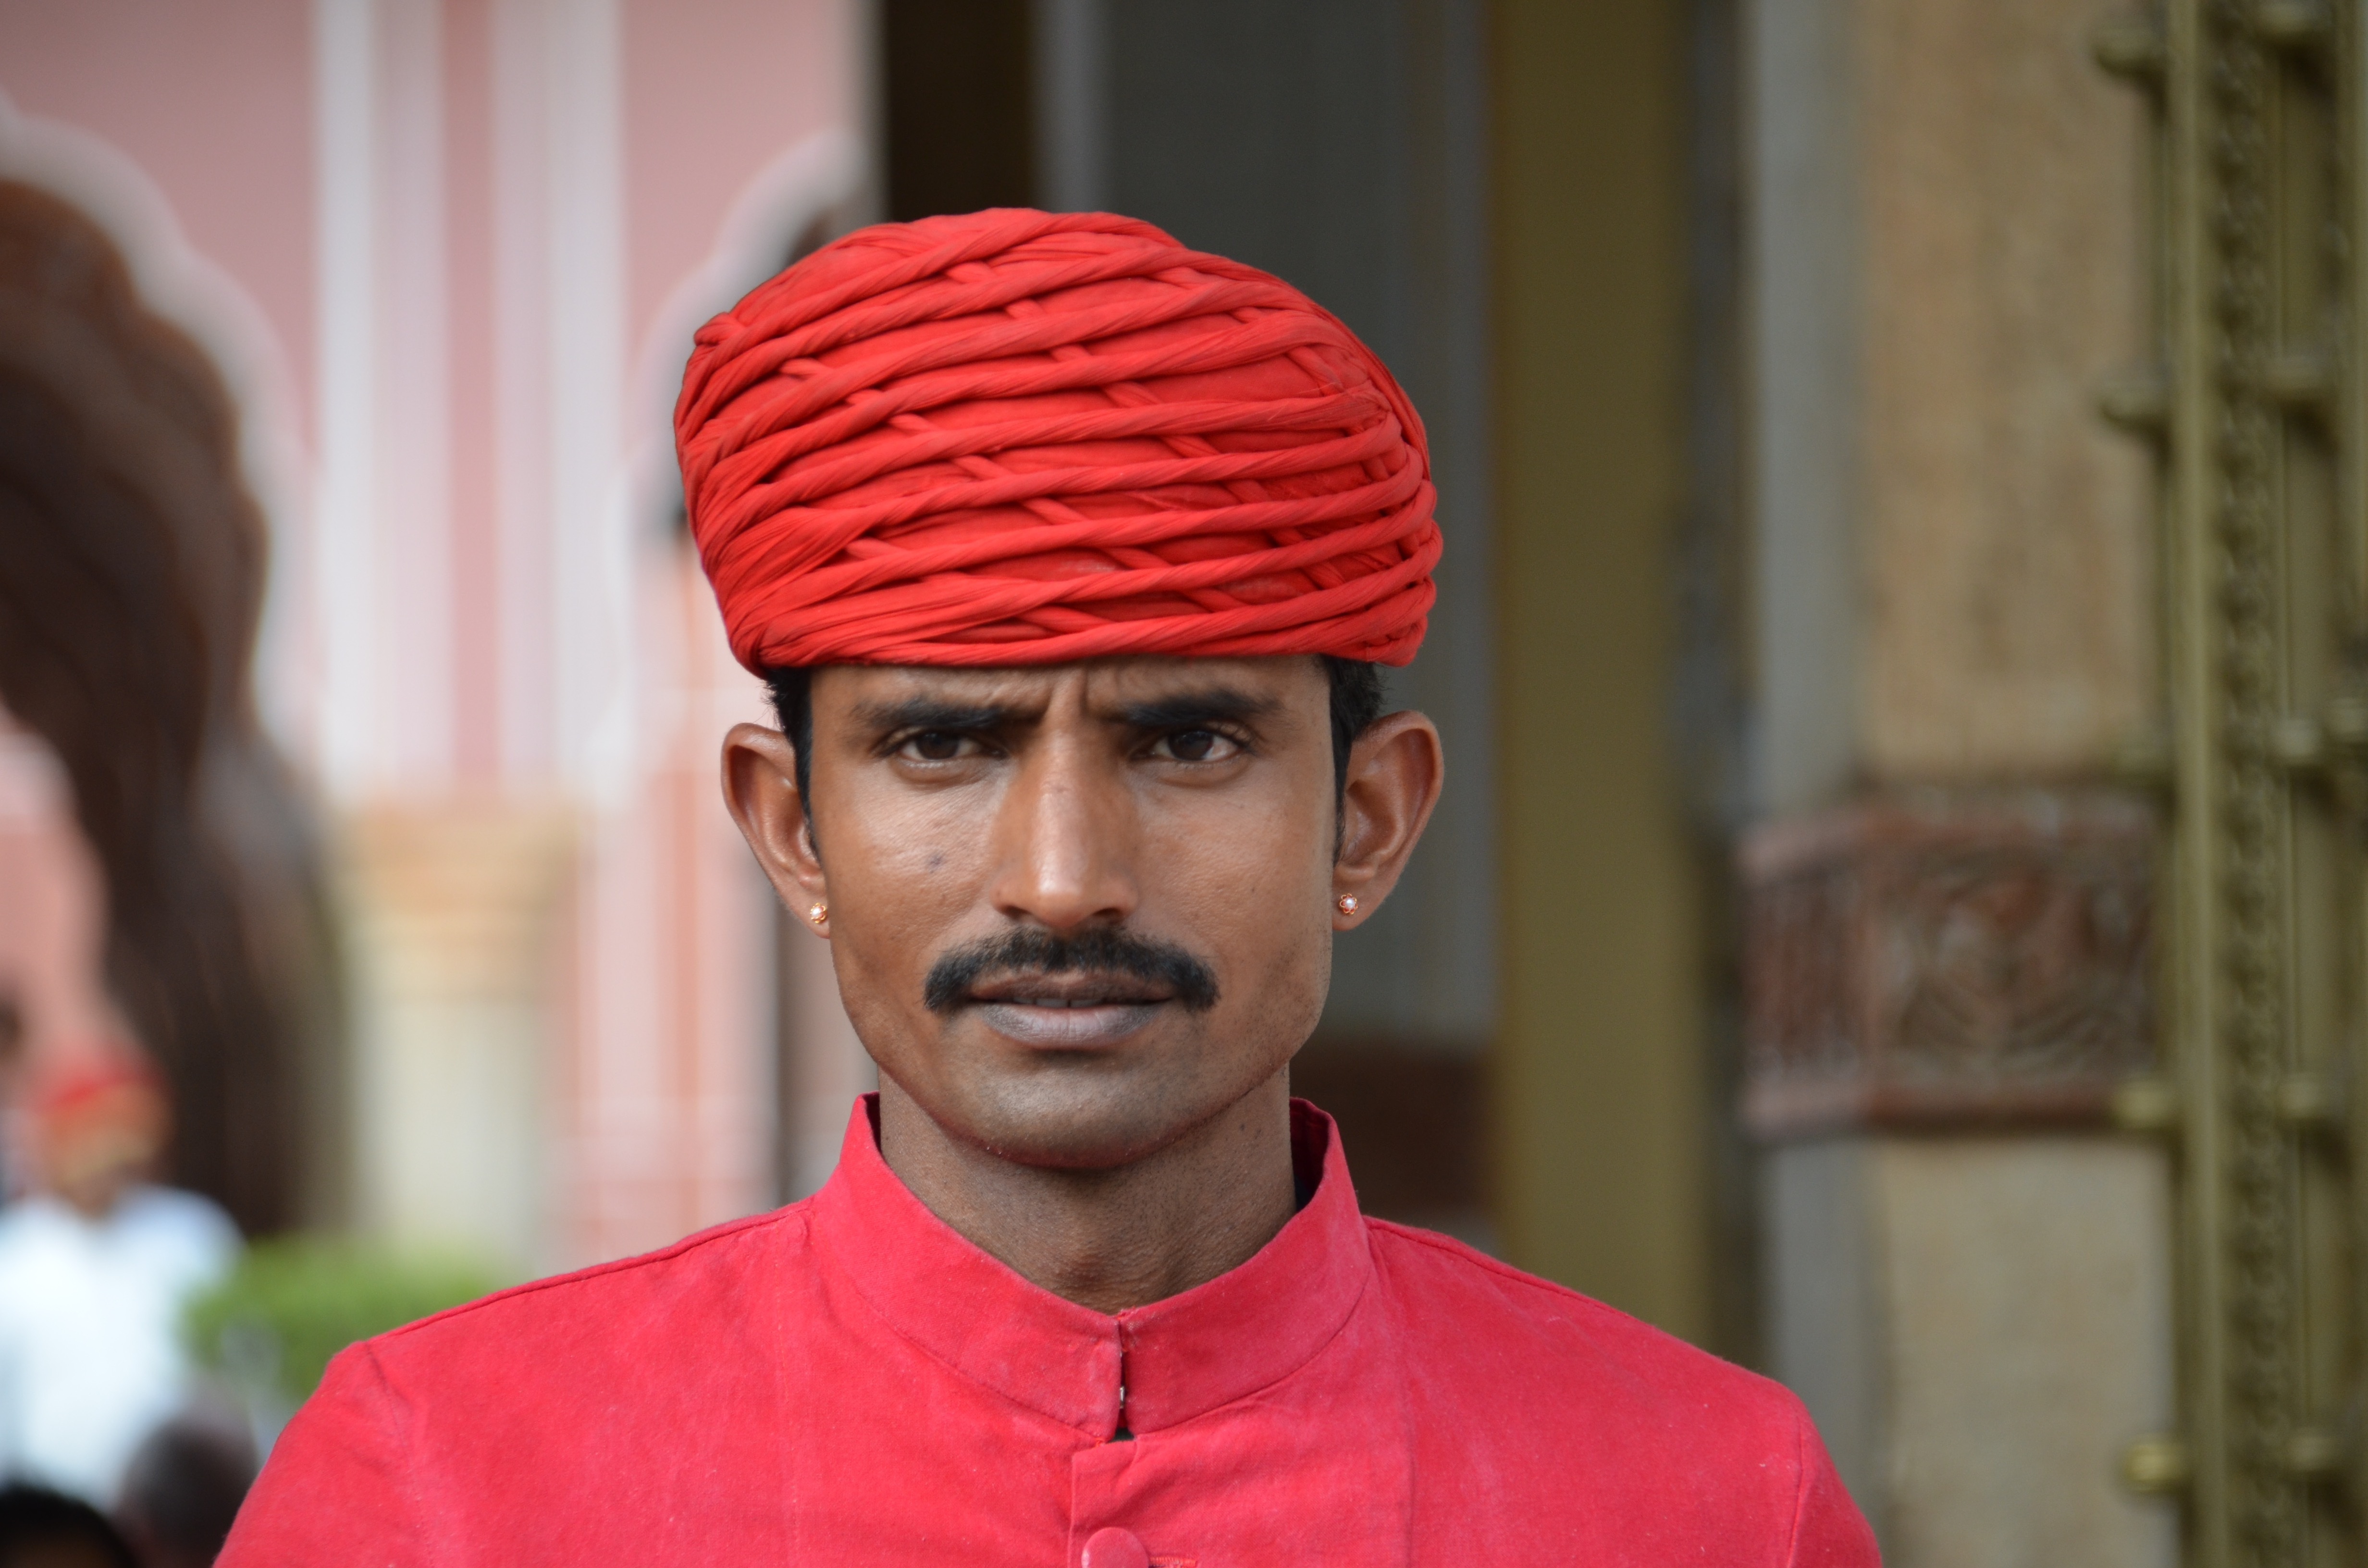
man, hair, male, young, red, color, fashion, clothing, security, hairstyle, mustache, turban, temple, cap, head, india, indian